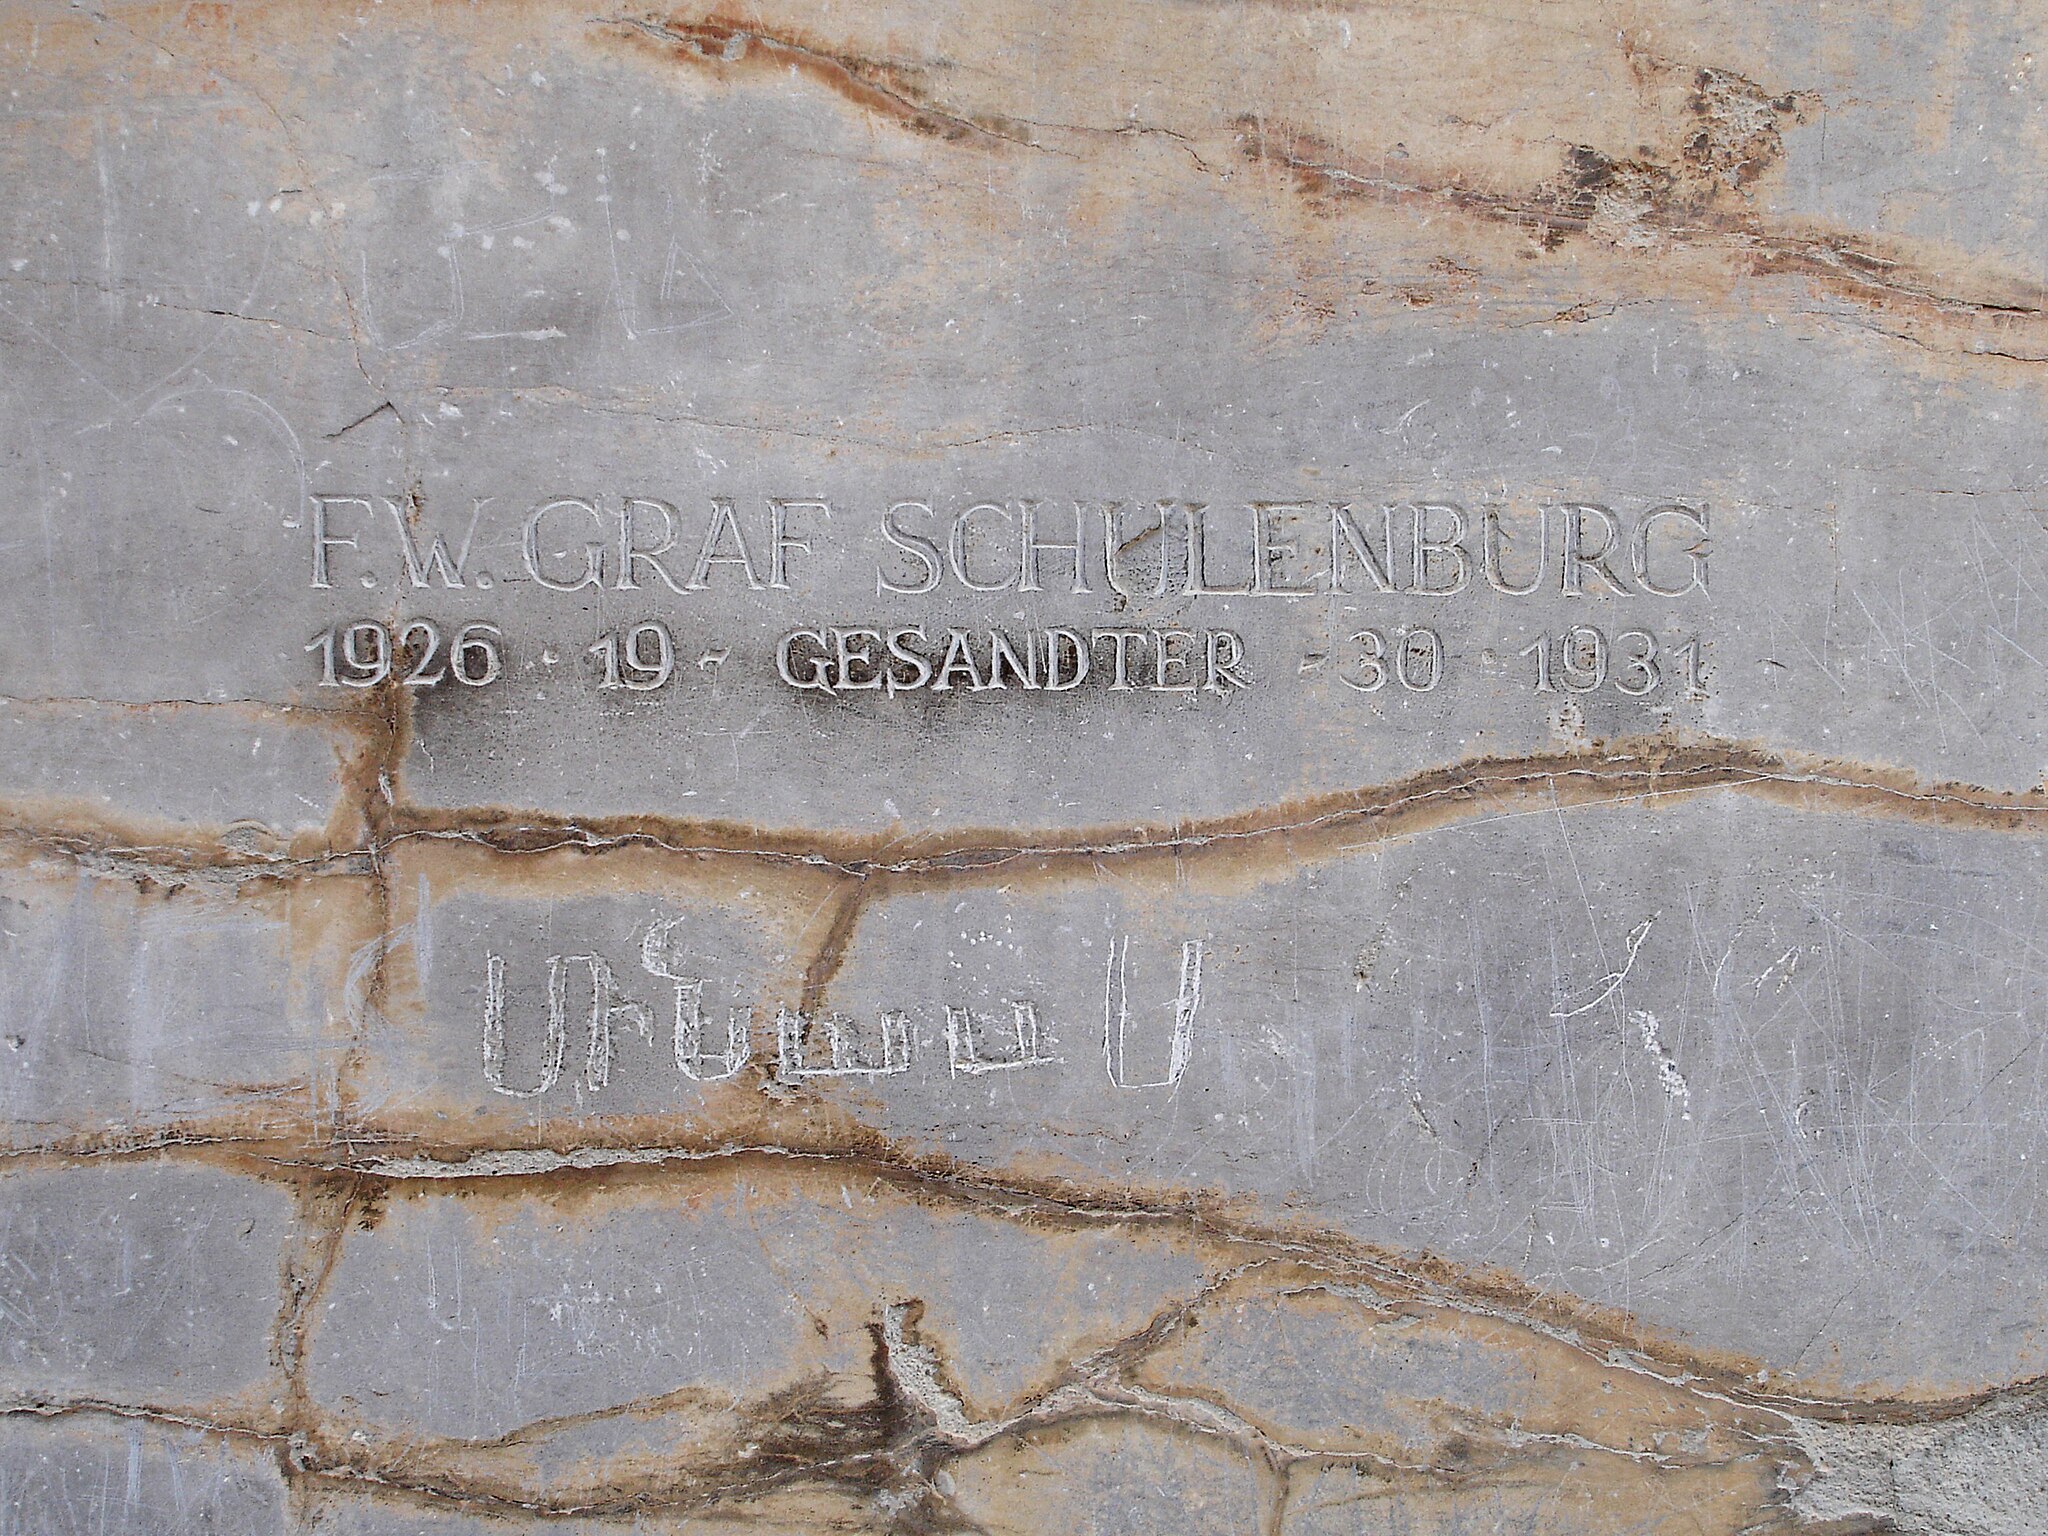
Title: Friedrich Werner von der Schulenburg Eingang von Persepolis
Description: Friedrich Werner von der Schulenburg inscription on an ancient monument at the entrance of Persepolis (Iran)
Date: 7 April 2007 (original upload date) ( Original text: 02.03.07 )
Categories: Friedrich Werner von der Schulenburg, PD-user, 2007 in Persepolis, Gate of All Nations (graffiti)